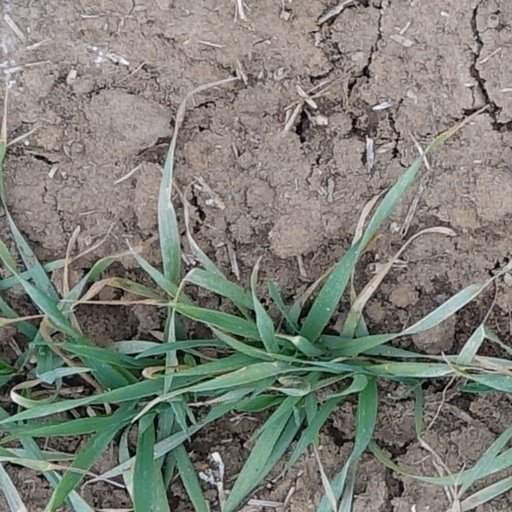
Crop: wheat